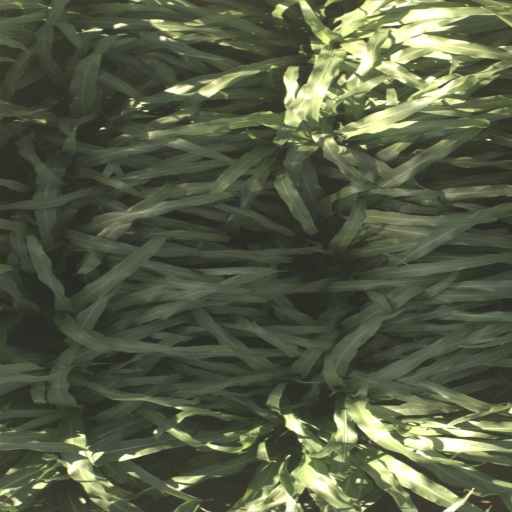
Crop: sorghum